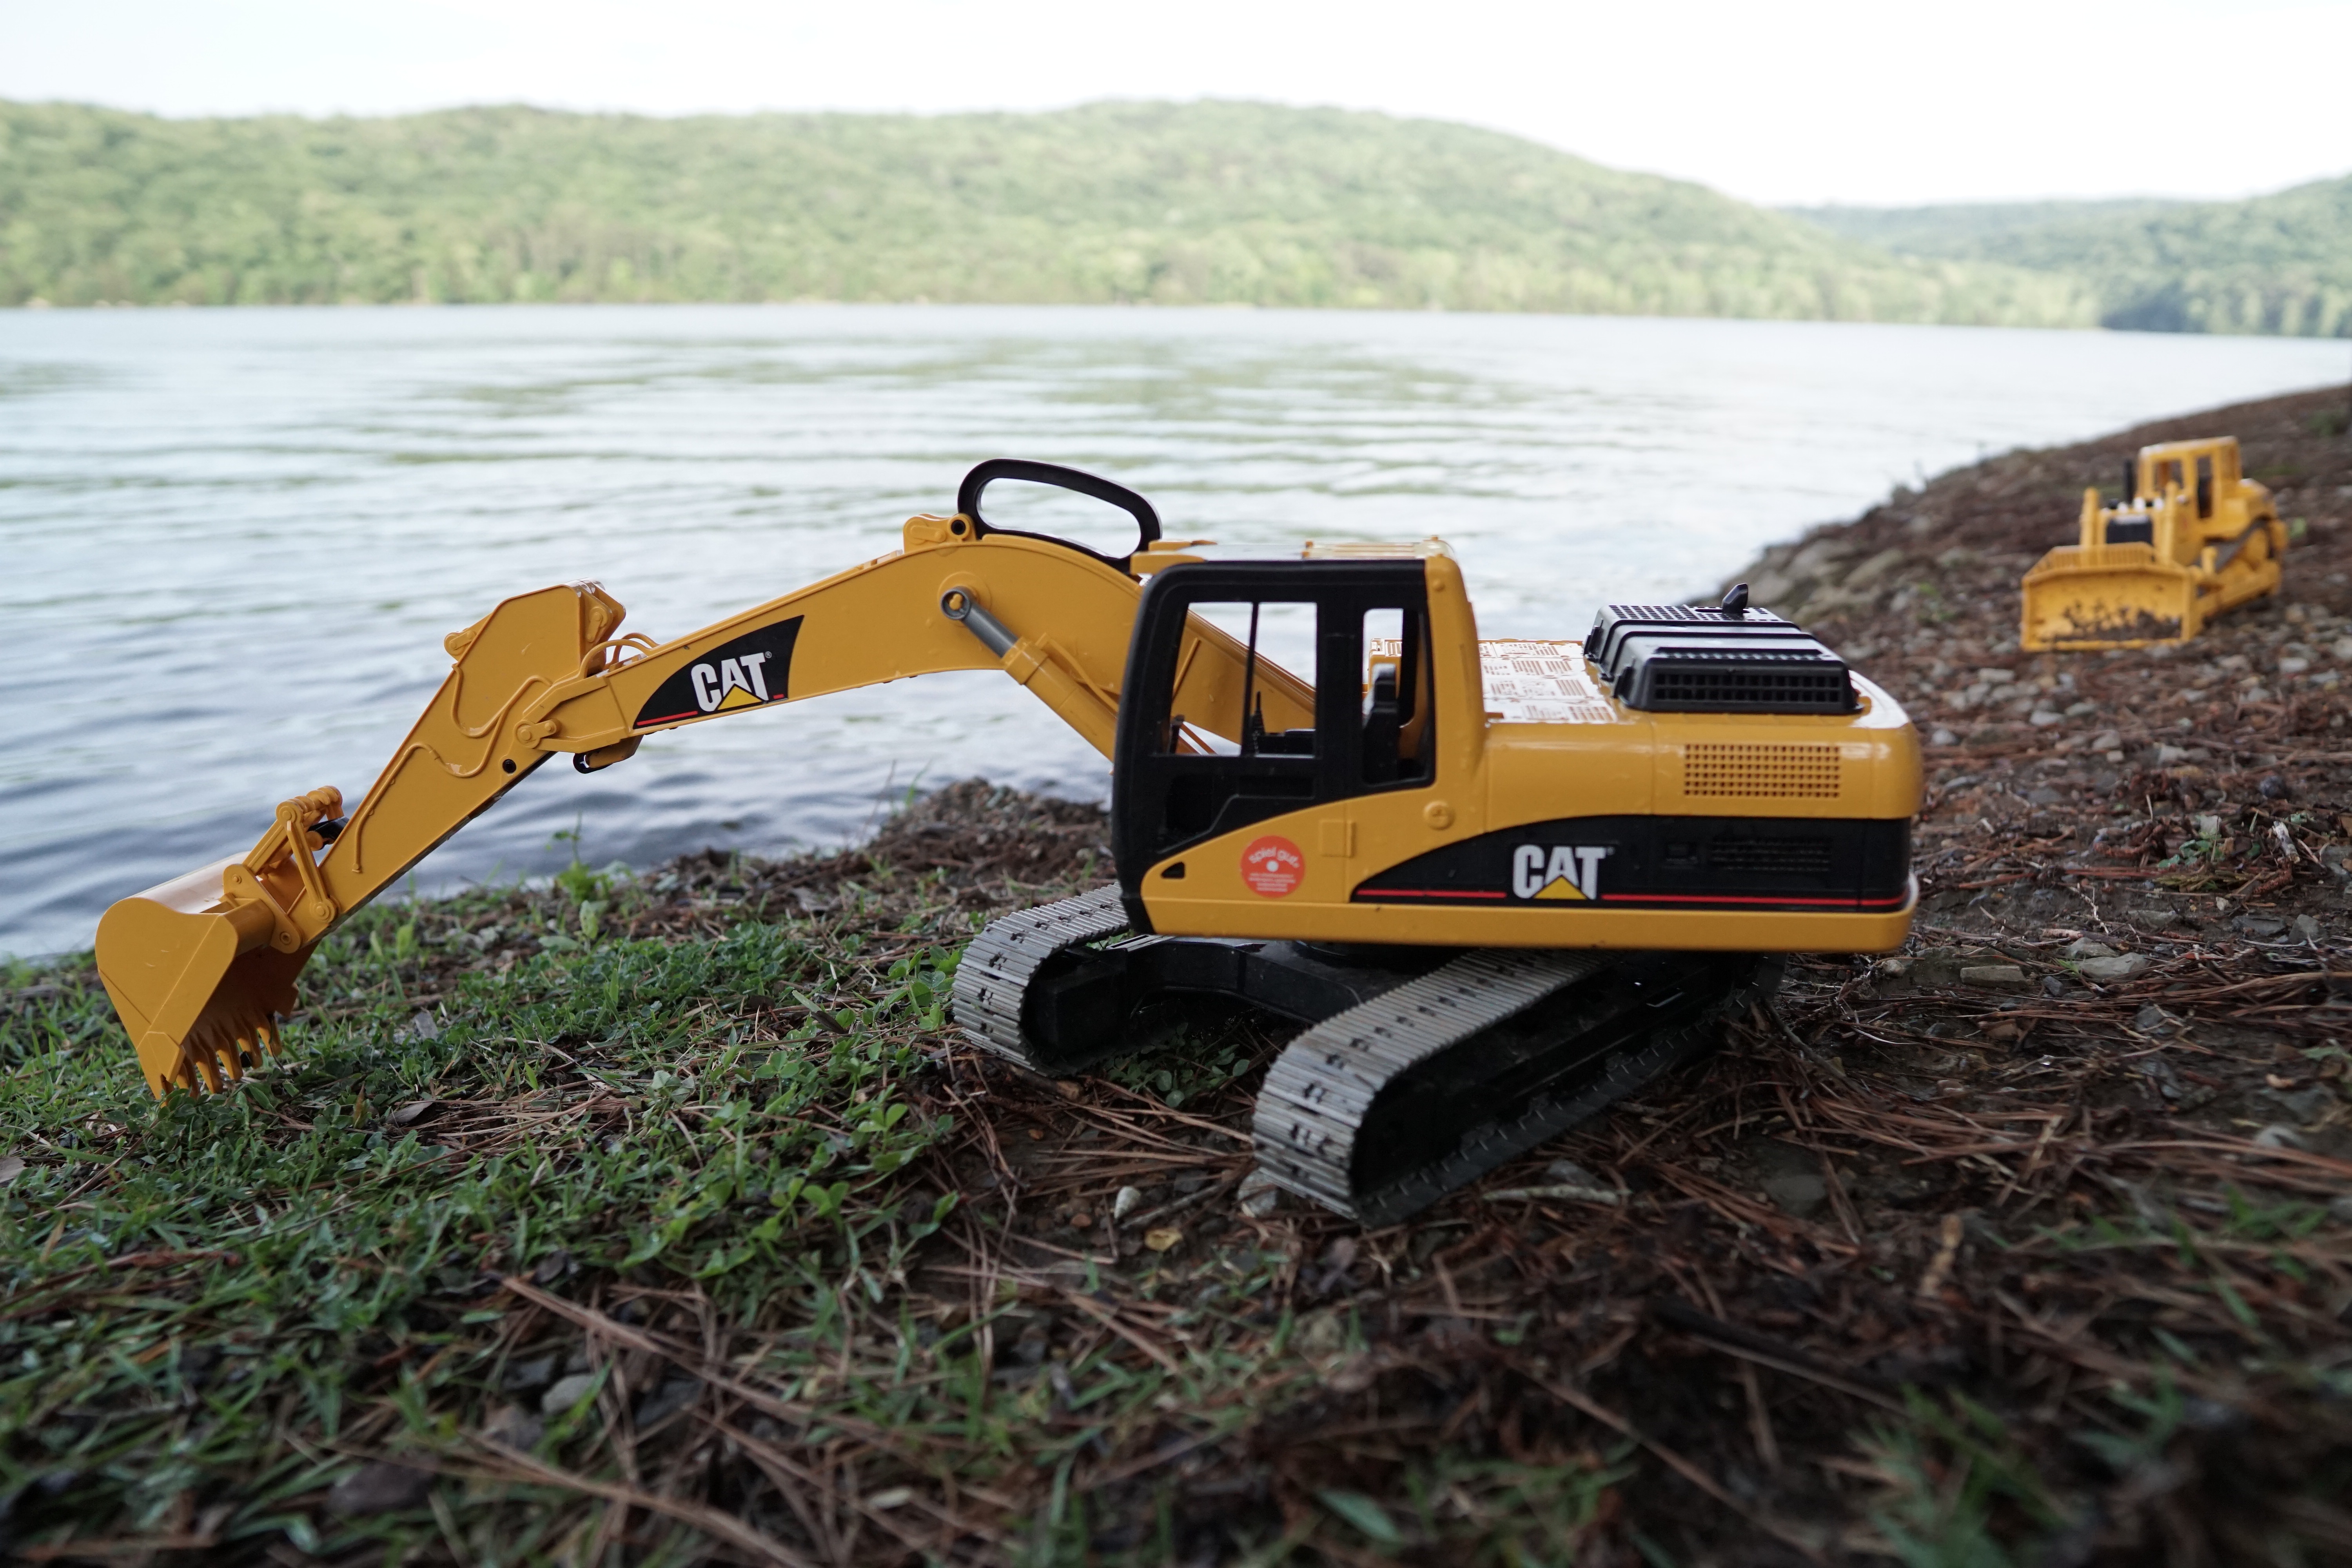
caterpillar, excavator, kids, toy, construction, equipment, vehicle, construction equipment, bulldozer, grass, tree, soil